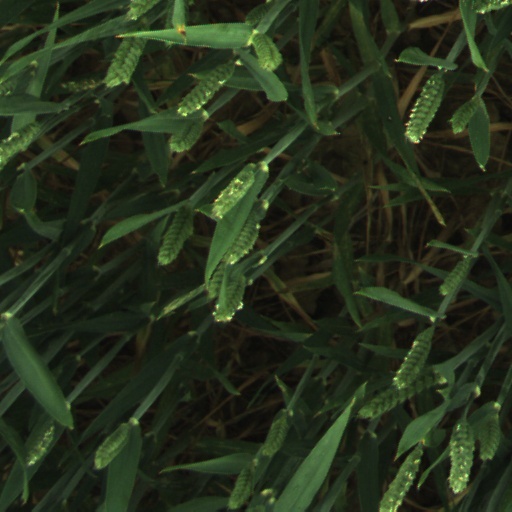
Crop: wheat